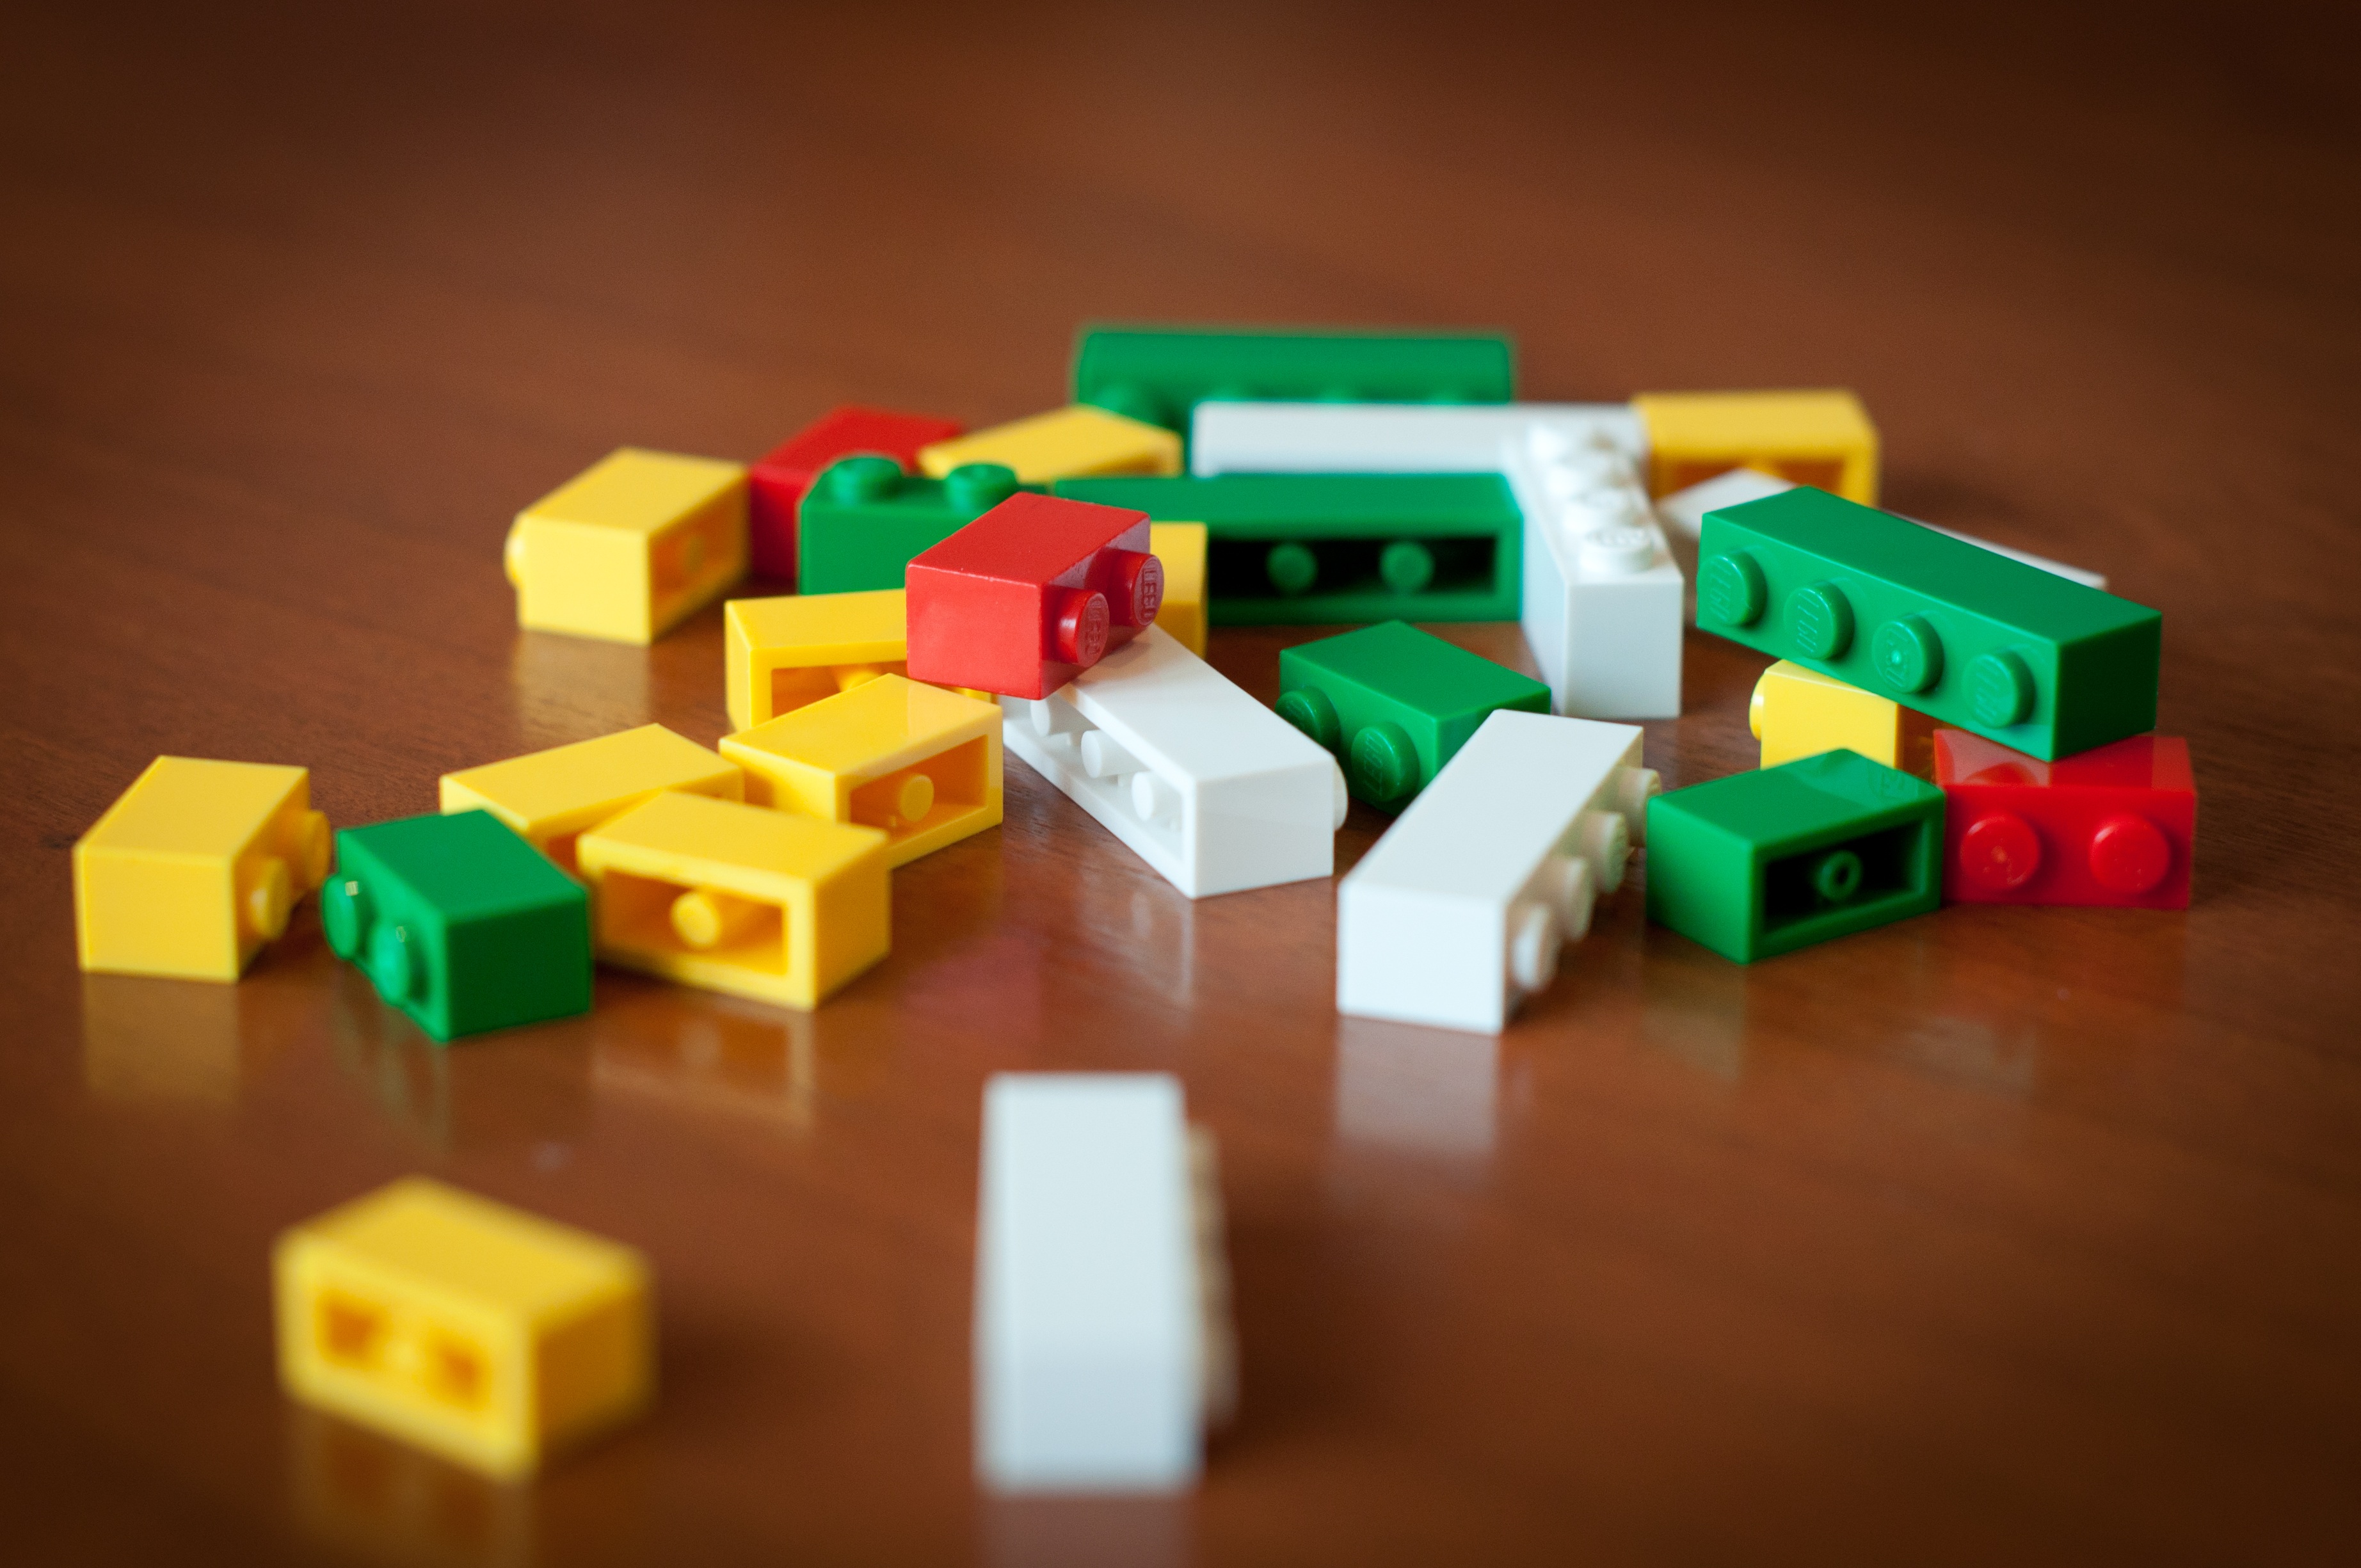
play, number, green, color, yellow, toy, stones, lego, build, games, indoor games and sports